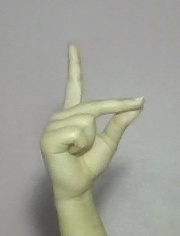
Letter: ta